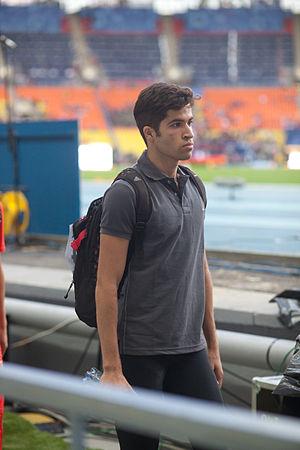
Hassan Taftian est un athlète iranien, spécialiste du sprint.